The Bells (poem)

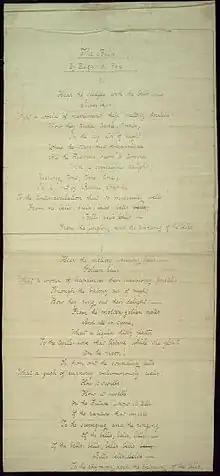
First two pages of Poe's handwritten manuscript for "The Bells", 1848

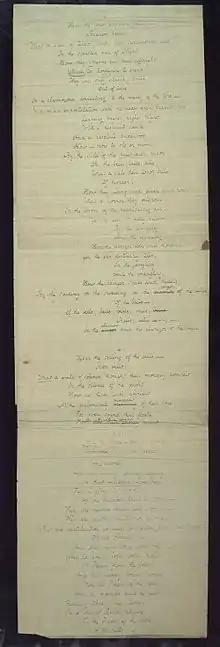
Remaining pages of Poe's handwritten manuscript for "The Bells", 1848.

"The Bells" is a heavily onomatopoeic poem by Edgar Allan Poe which was not published until after his death in 1849. It is perhaps best known for the diacopic use of the word "bells". The poem has four parts to it; each part becomes darker and darker as the poem progresses from "the jingling and the tinkling" of the bells in part 1 to the "moaning and the groaning" of the bells in part 4.